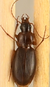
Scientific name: Synuchus impunctatus
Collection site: Bartlett Experimental Forest NEON (BART), plot BART_068